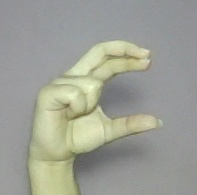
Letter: thal